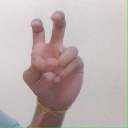
अक्षर: ई